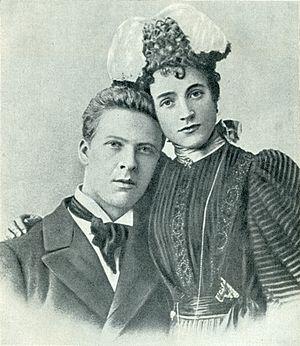
Les Yeux noirs est une célèbre romance traditionnelle populaire tzigane russe du XIXᵉ siècle, et un standard de jazz manouche.